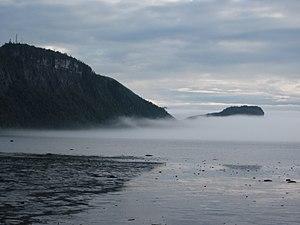
La bais du Ha! Ha! dans le parc national du Bic
La baie du Ha! Ha! est une baie située sur la rive sud du fleuve Saint-Laurent dans la région du Bas-Saint-Laurent dans l'Est du Québec au Canada. Elle est située dans la municipalité régionale de comté de Rimouski-Neigette à la hauteur de l'île du Bic et de la municipalité de paroisse de Saint-Fabien au Québec.